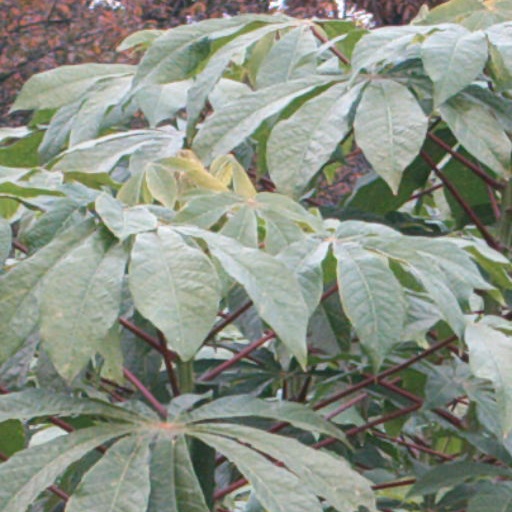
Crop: cassava